Pain theories

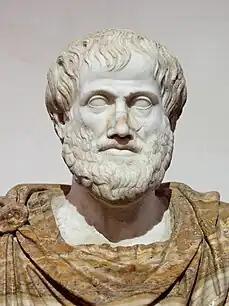
Bust of Aristotle

Because of the only relatively recent discovery of neurons and how they conduct and interpret signals, including sensations such as pain, within the body, various theories have been proposed regarding the causes of pain and its role or function. Even within seemingly limited groups, such as the ancient Greeks, there were competing theories about the root cause of pain. Aristotle did not include a sense of pain when he enumerated the five senses; he, like Plato before him, saw pain and pleasure not as sensations but as emotions ("passions of the soul"). Alternatively, Hippocrates believed that an imbalance in the vital fluids caused individuals' pain. At this time, Aristotle did not believe that the brain had any role in pain processing but instead implicated the heart as the central organ for the sensation of pain. He was the principal advocate of the cardio-centric theory of the soul and differed in this from the encephalo-centric proposals of, among others, Hippocrates, who explicitly considered that the brain was the source of "our pains, grief, anxieties and tears" (Hippocrates, in: W.H.S. Jones (Ed.), The Sacred Disease, vol. 2, The Loeb Classical Library, Cambridge, 1923). The dichotomy between encephalocentrists and cardiocentrists extended well into the Renaissance, the Aristotelic cardio-centric vision being the one that prevailed among philosophers, although disputed by eminent doctors such as Galen (Crivellato E, Ribatti D. Soul, mind, brain: Greek philosophy and the birth of neuroscience. Brain Research Bulletin 71 (2007) 327–336).